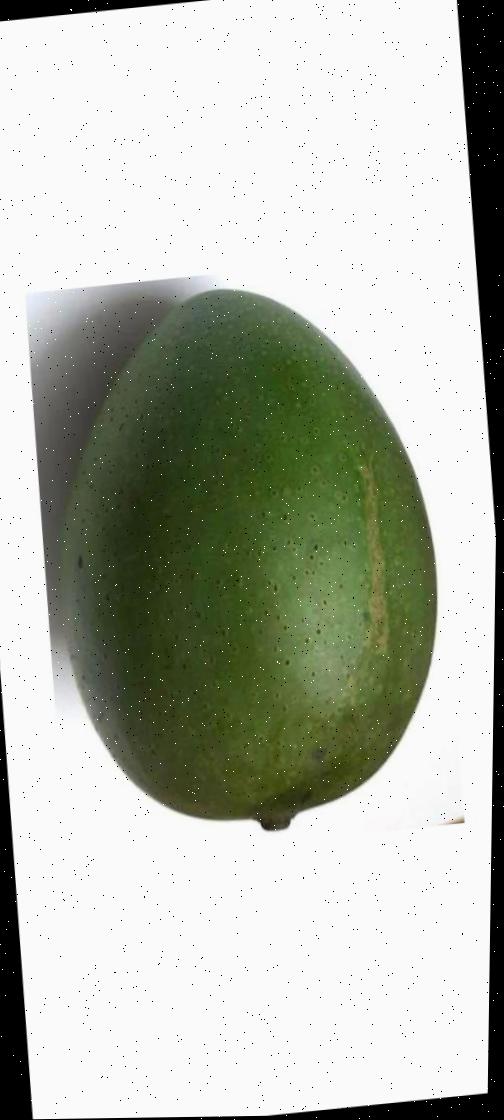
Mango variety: Ashshina Zhinuk